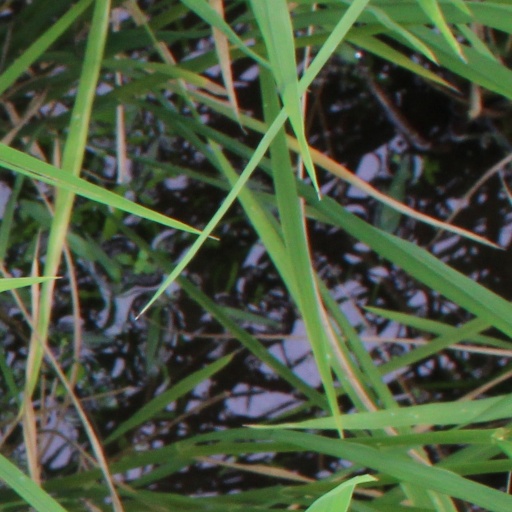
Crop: rice